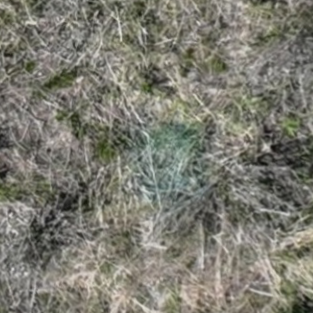
Month: may
Dye color: blue
Dye concentration: low